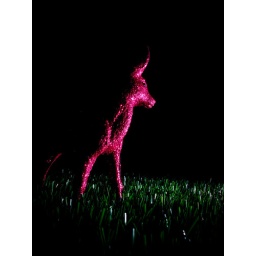
pink glitter deer in headlights on fake grass